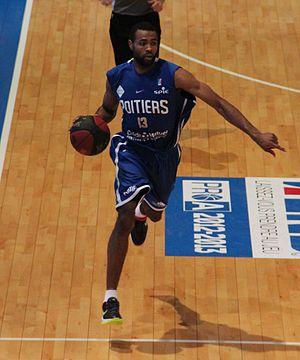
Anthony Dobbins, né le 23 août 1981 à Washington D.C., est un joueur de basket-ball professionnel américain. Il mesure 1,92 m et joue au poste d'arrière.